Vincent Motorcycles

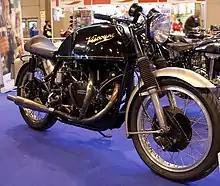
Somerton Viscount 998 cc Norvin with Manx Norton frame, swinging arm and wheels with Norton roadster 'Roadholder' front forks

Vincent engines have been fitted to other frames. The most common was the Norvin, using a Norton Featherbed frame. Other names were used, including Vincent–Norton, Vinton, and Vin–Nor.